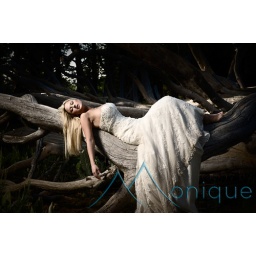
Kristin and DIrk trash the dress shoot at Kiva beach in South Lake Tahoe